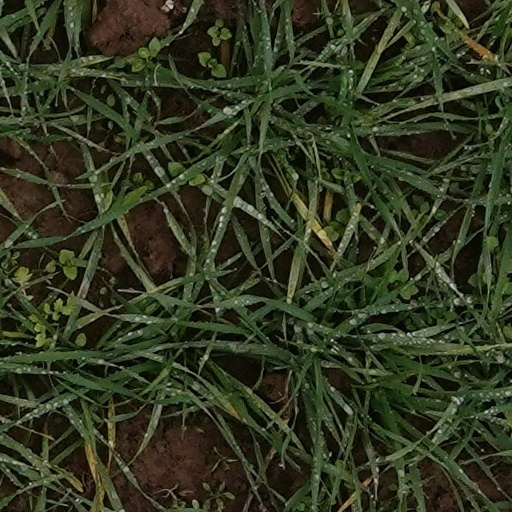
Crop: wheat